List of commercial failures in computing

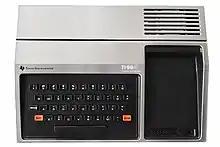
TI-99/4

The TI-99/4 was the first mass-marketed home computer with a 16-bit microprocessor, which in this case was the TMS9900—the same processor used by TI-990 minicomputers. Manufactured by Texas Instruments, the TI-99/4 was born from two separate projects for a low-end video game console and a hobbyist-oriented personal computer, which were merged into one as a result of the two teams competing for the same company resources. The computer first retailed for $1,150 in 1979 and, due to the Federal Communications Commission's strict RFI emissions regulations, shipped with a custom color TV monitor.